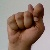
The image shows a hand gesture representing the letter 'T' in Indian Sign Language.